War of the Goldsmith's Daughter

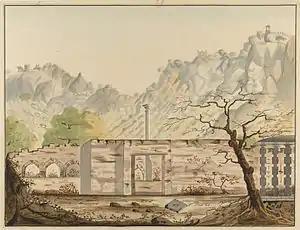
Kondavidu fort of the Reddis

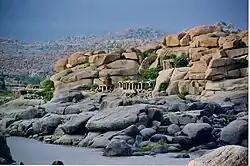
A fort at Vijayanagar

Witnessing the approach of the Bahmani army, Deva Raya opted to retreat towards his capital. His actions led to unforeseen consequences, as now Firuz himself marched against him. Upon entering the formidable capital, Firuz awaited the Bahmanis. In the hilly terrain and especially in the close-quarter combat in the suburbs of the grand city, the Bahmani troops lost their advantage stemming from their superior cavalry. Additionally, they found themselves in hostile territory, facing staunch resistance from defenders fueled by fanatical courage.